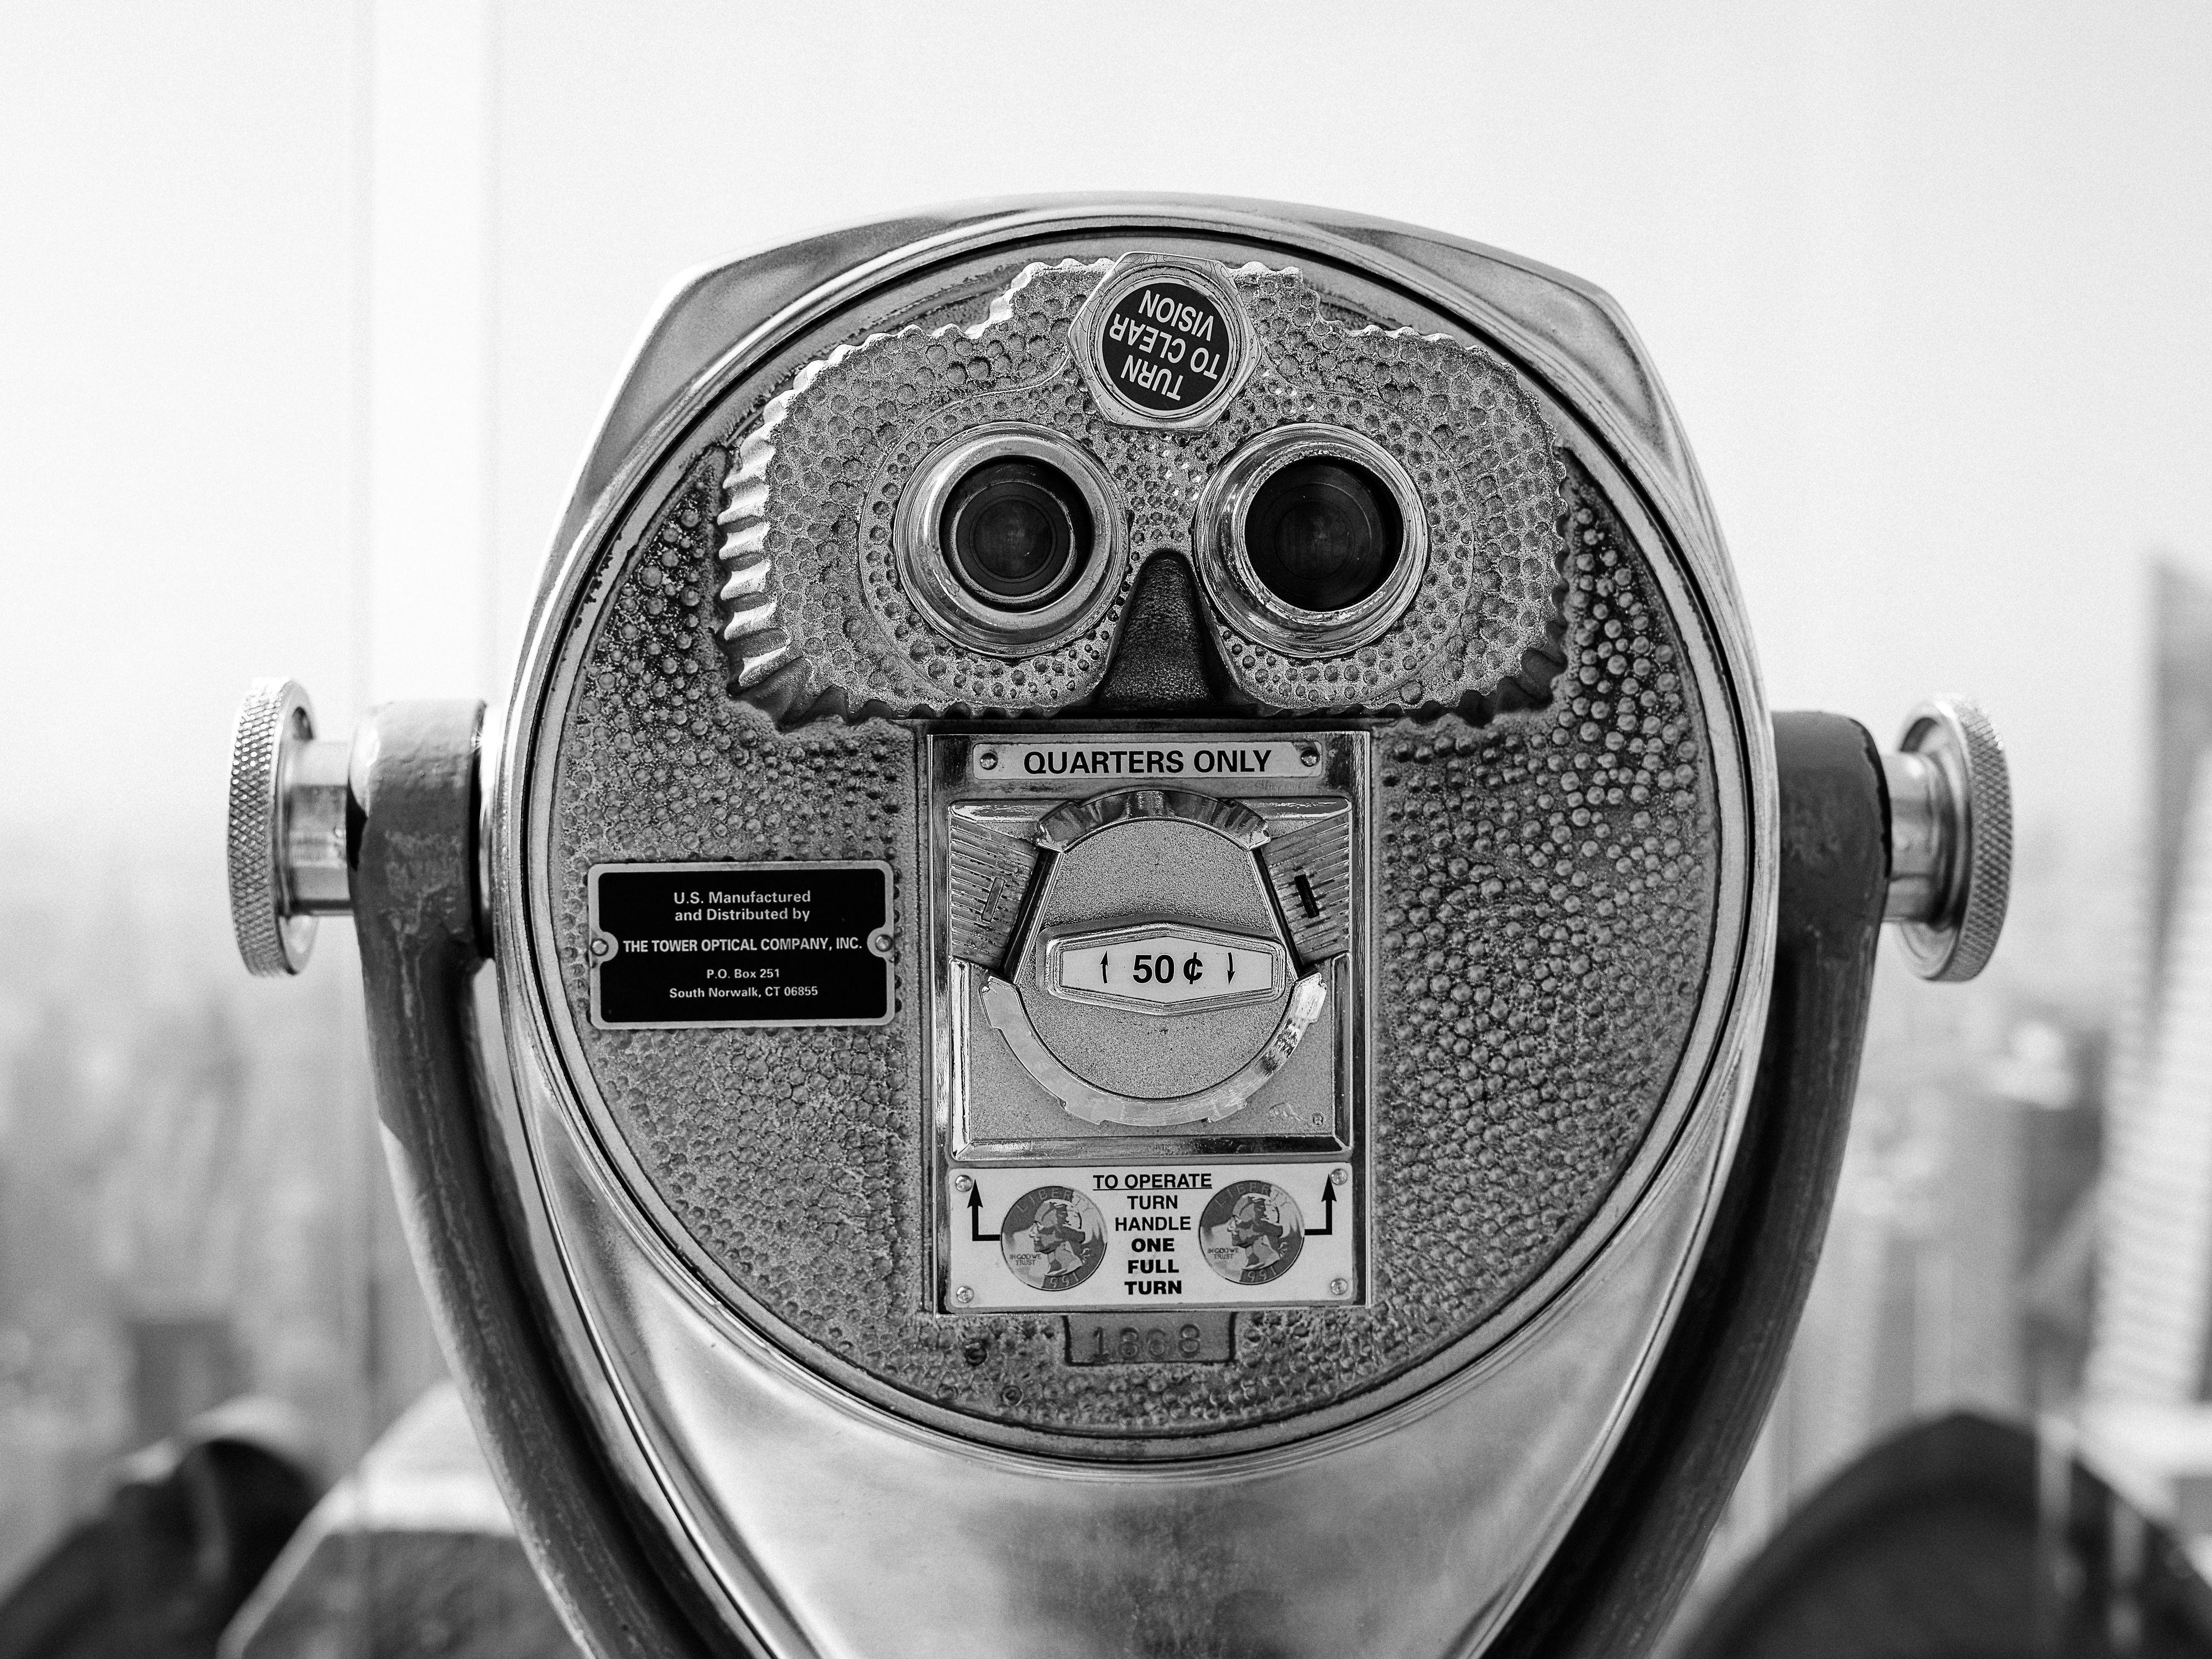
black and white, photography, wheel, view, telescope, black, monochrome, binocular, reflex camera, zoom, monochrome photography, single lens reflex camera